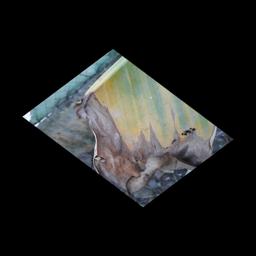
Label: POTASSIUM DEFICIENCY